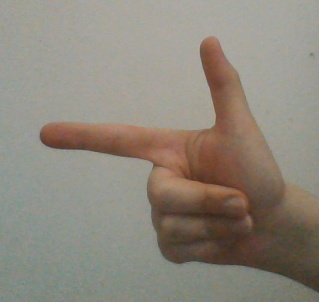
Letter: yaa